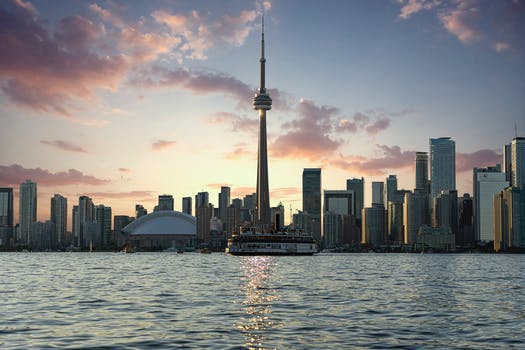
Label: No Watermark